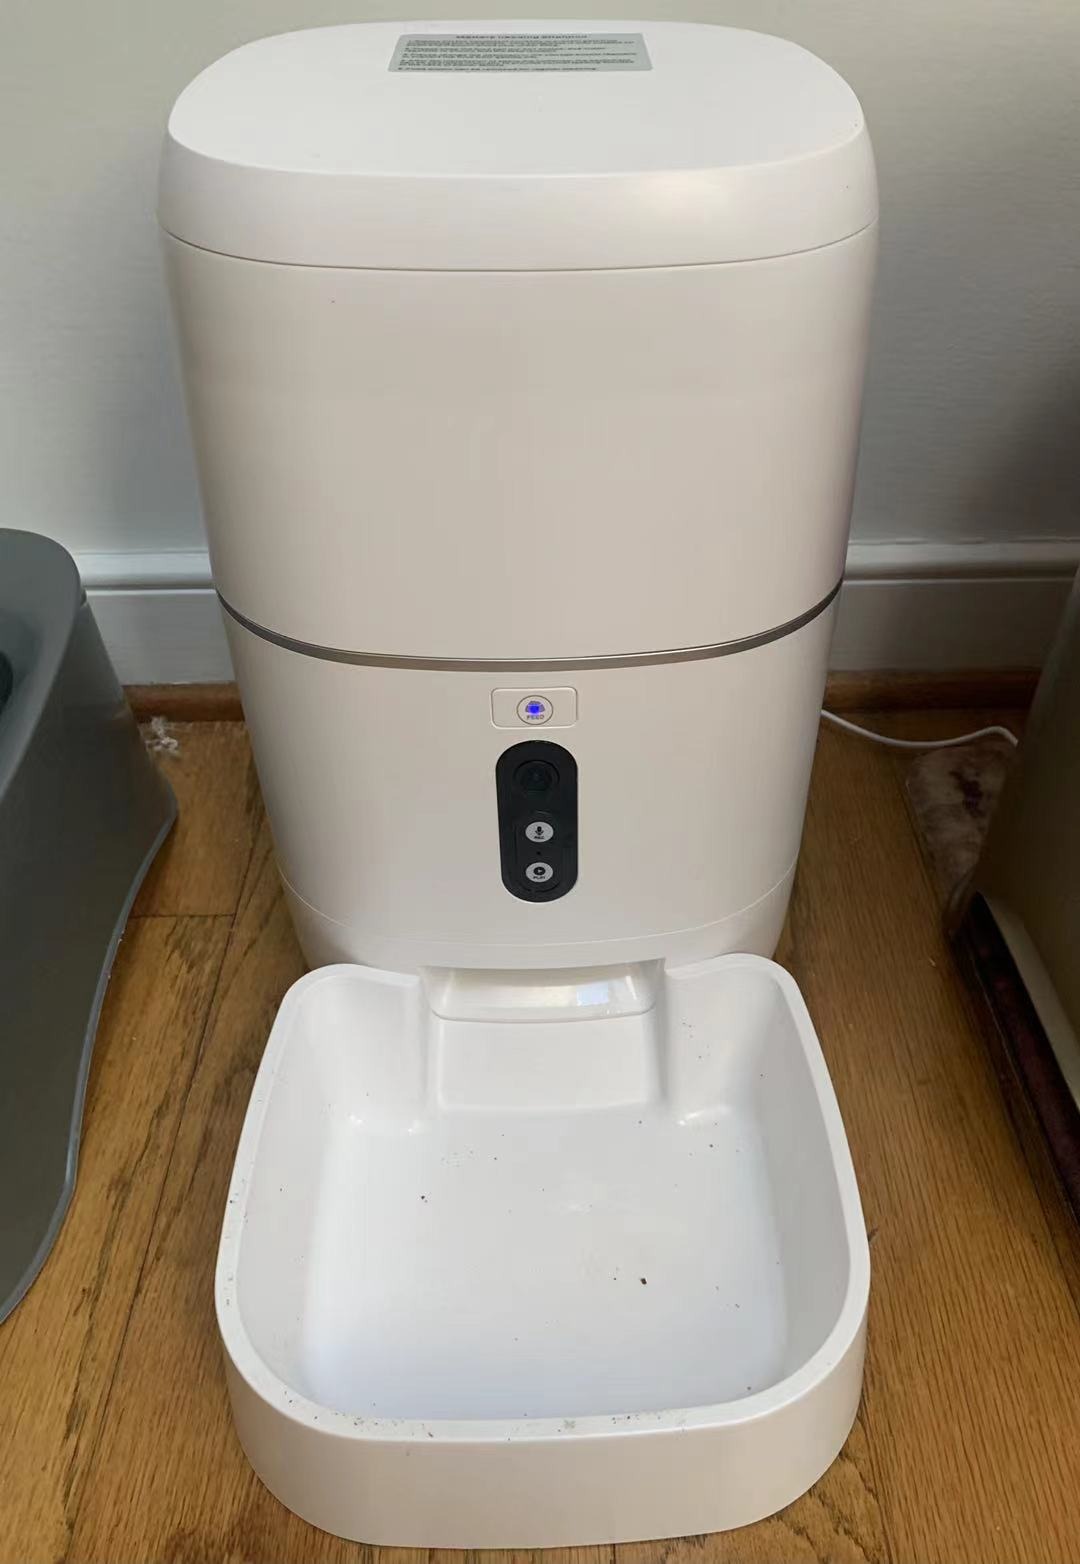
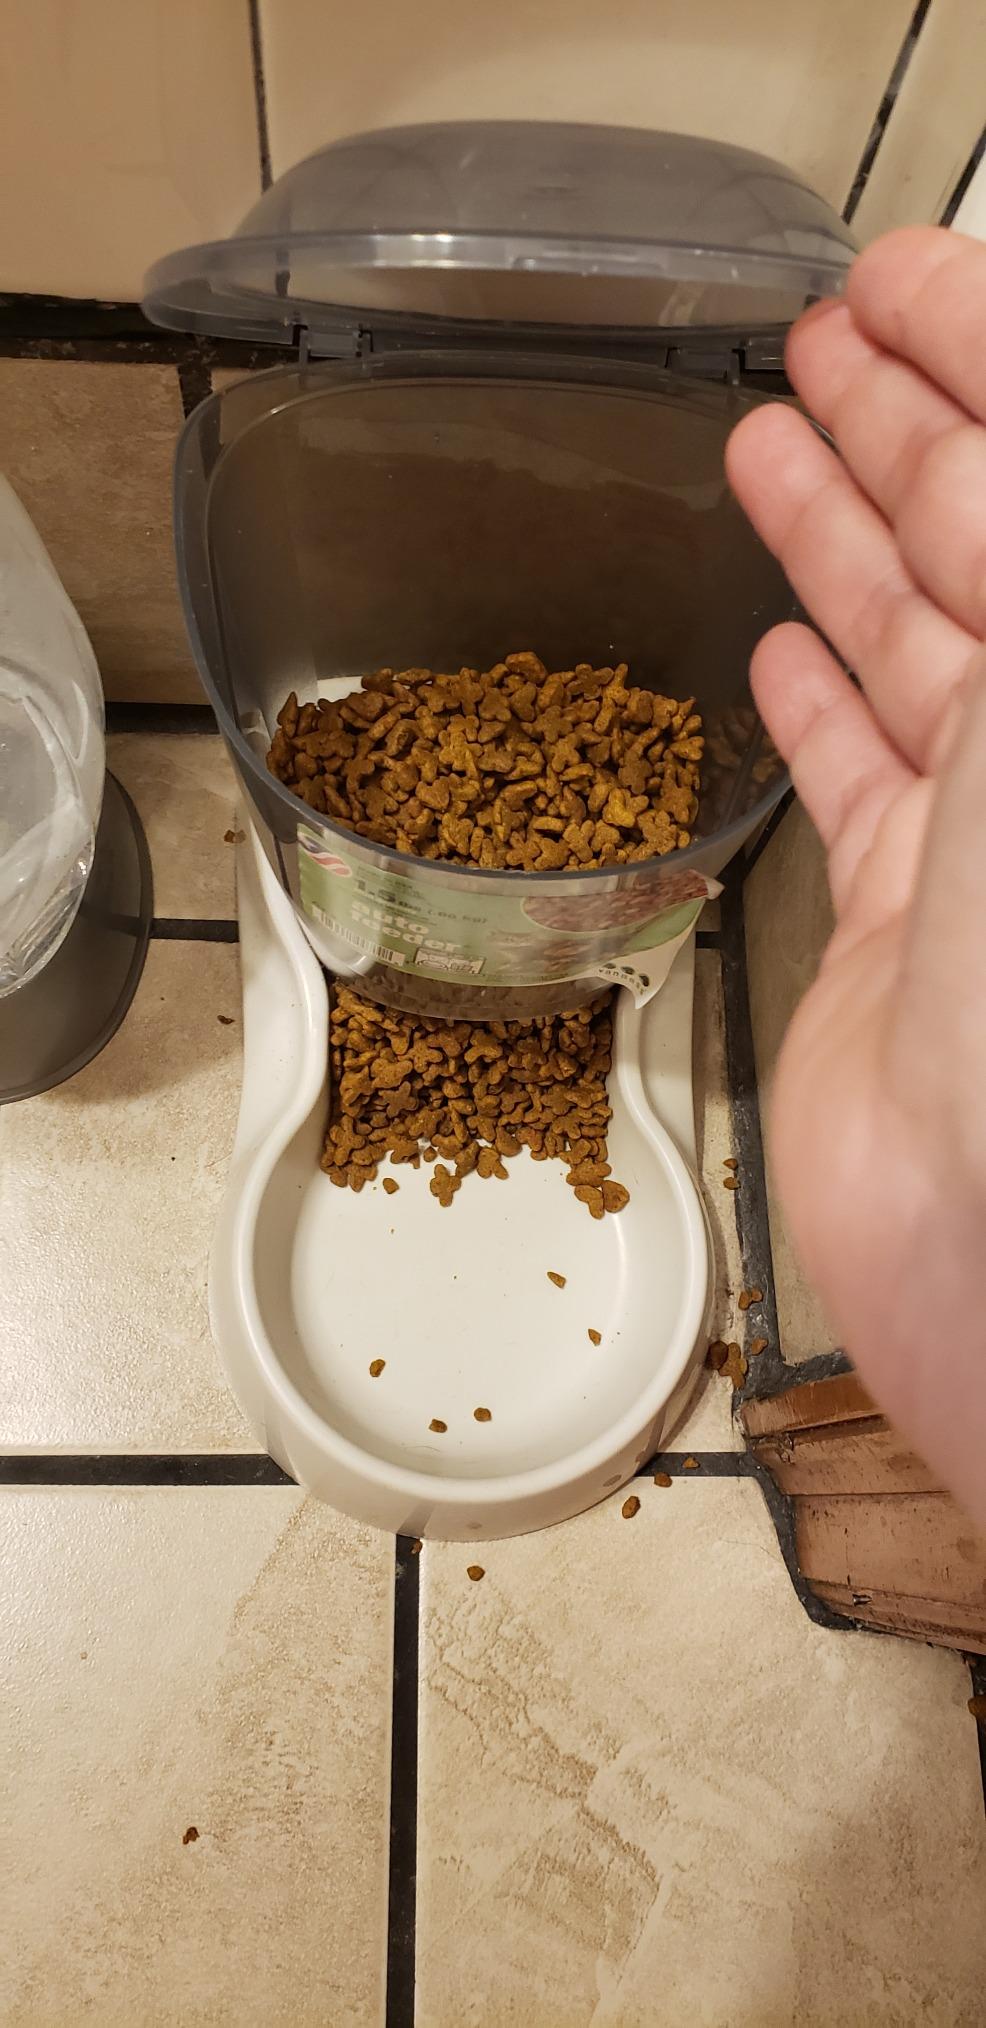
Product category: items_feeder
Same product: no